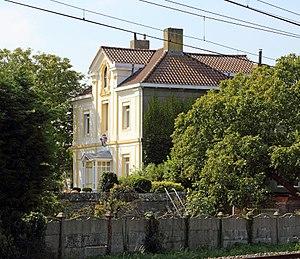
Uitkerke (commune de Blankenberge, Belgique), Kerkstraat 420: le 'château d'Uitkerke' This is a photo of onroerend erfgoed number 45077
Cette page regroupe l'ensemble des monuments classés de la ville de Blankenberghe.